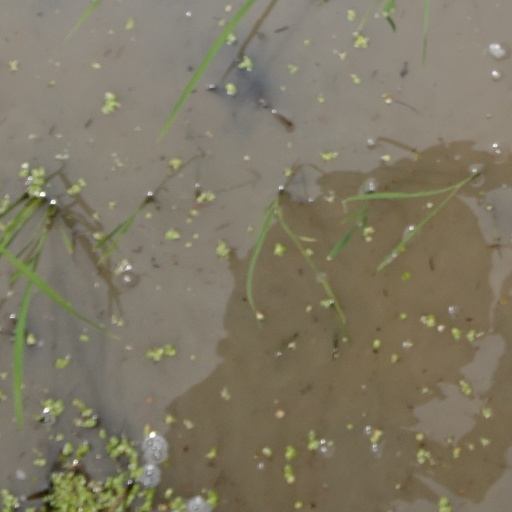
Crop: rice